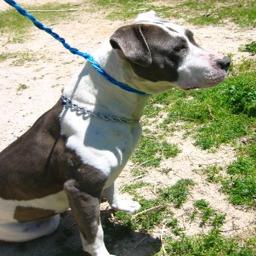
Animal: dogs